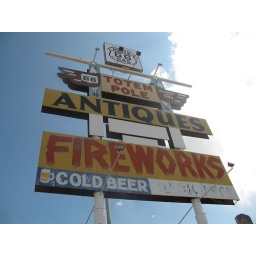
we saw the sign from the highway and had to stop. this sign also appears in the recent film &amp;quot;jesus camp.&amp;quot;